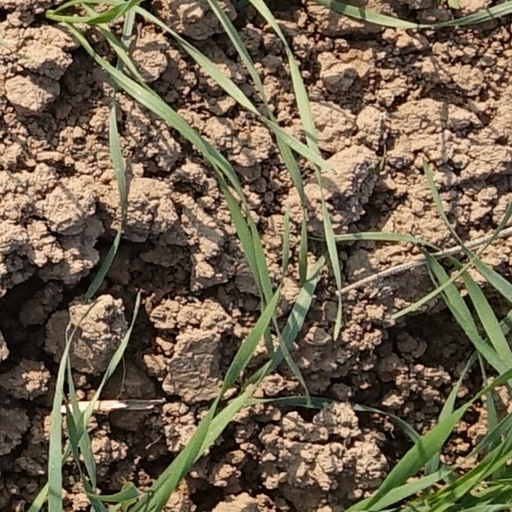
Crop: wheat